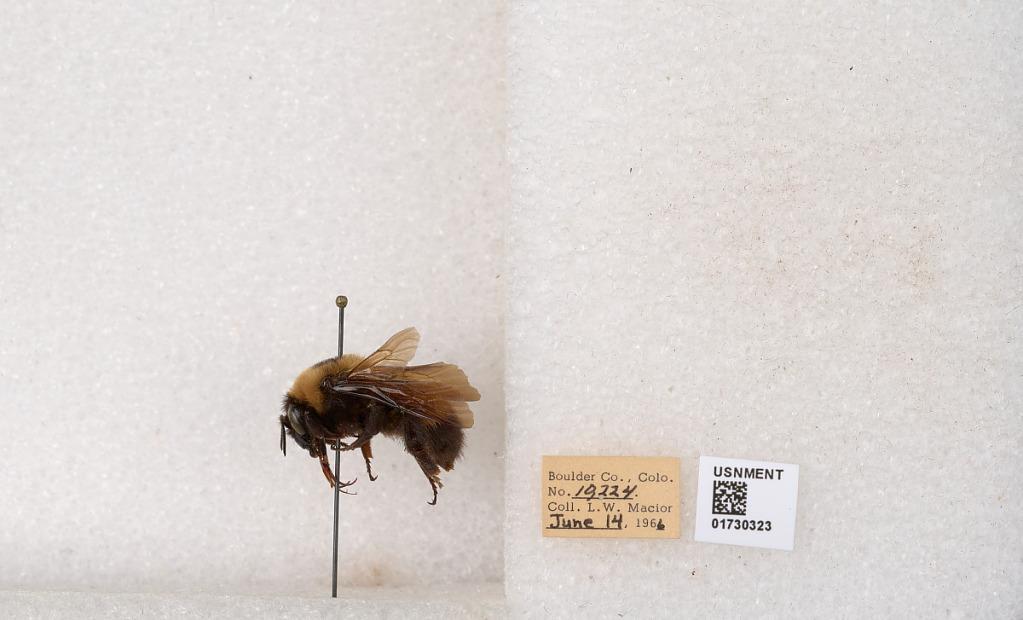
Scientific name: Bombus (Bombus) nevadensis Cresson